Federal League

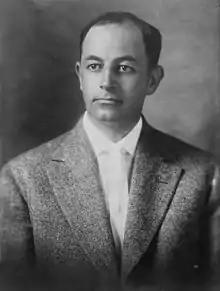
C. C. Madison in 1915, owner of the Kansas City, Missouri baseball club of the Federal League, the Kansas City Packers.

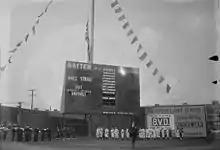
Washington Park in April 1915

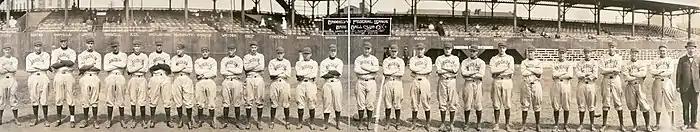
1914 Brooklyn Tip-Tops

The Federal League of Base Ball Clubs, known simply as the Federal League, was an American professional baseball league that played its first season as a minor league in 1913 and operated as a "third major league", in competition with the established National and American Leagues, from to .